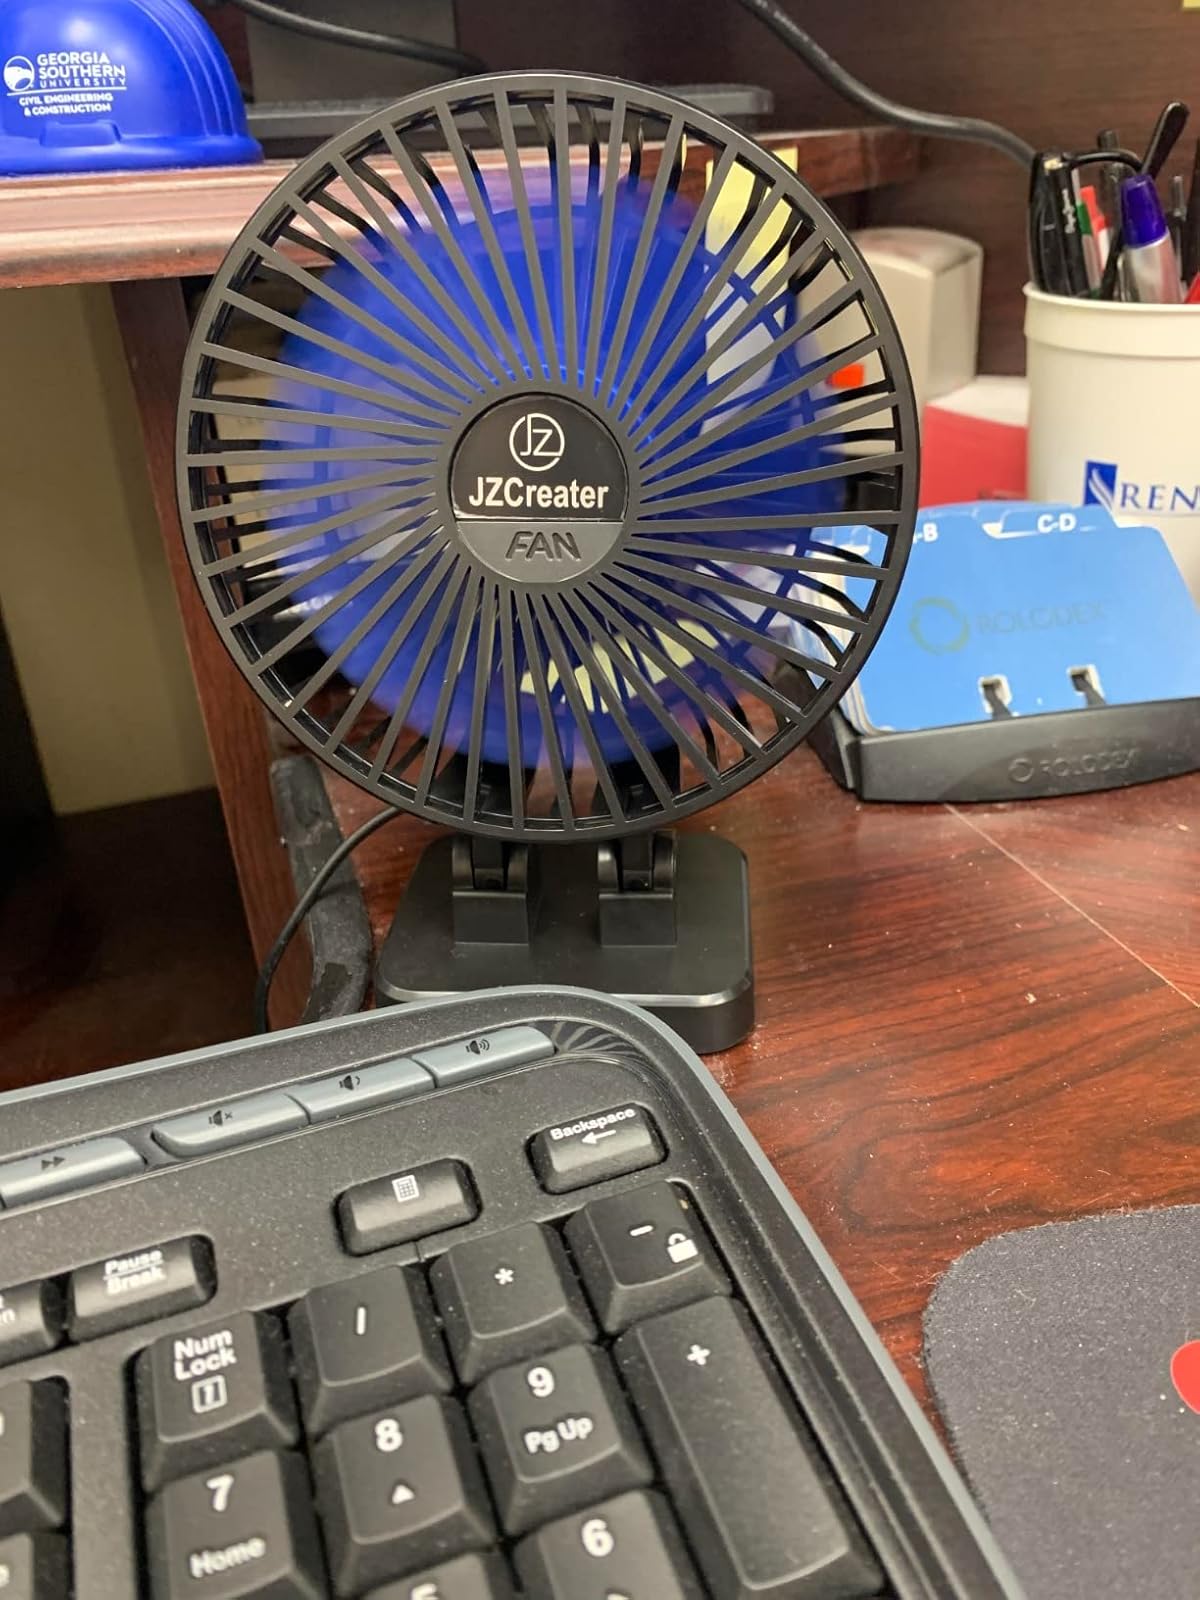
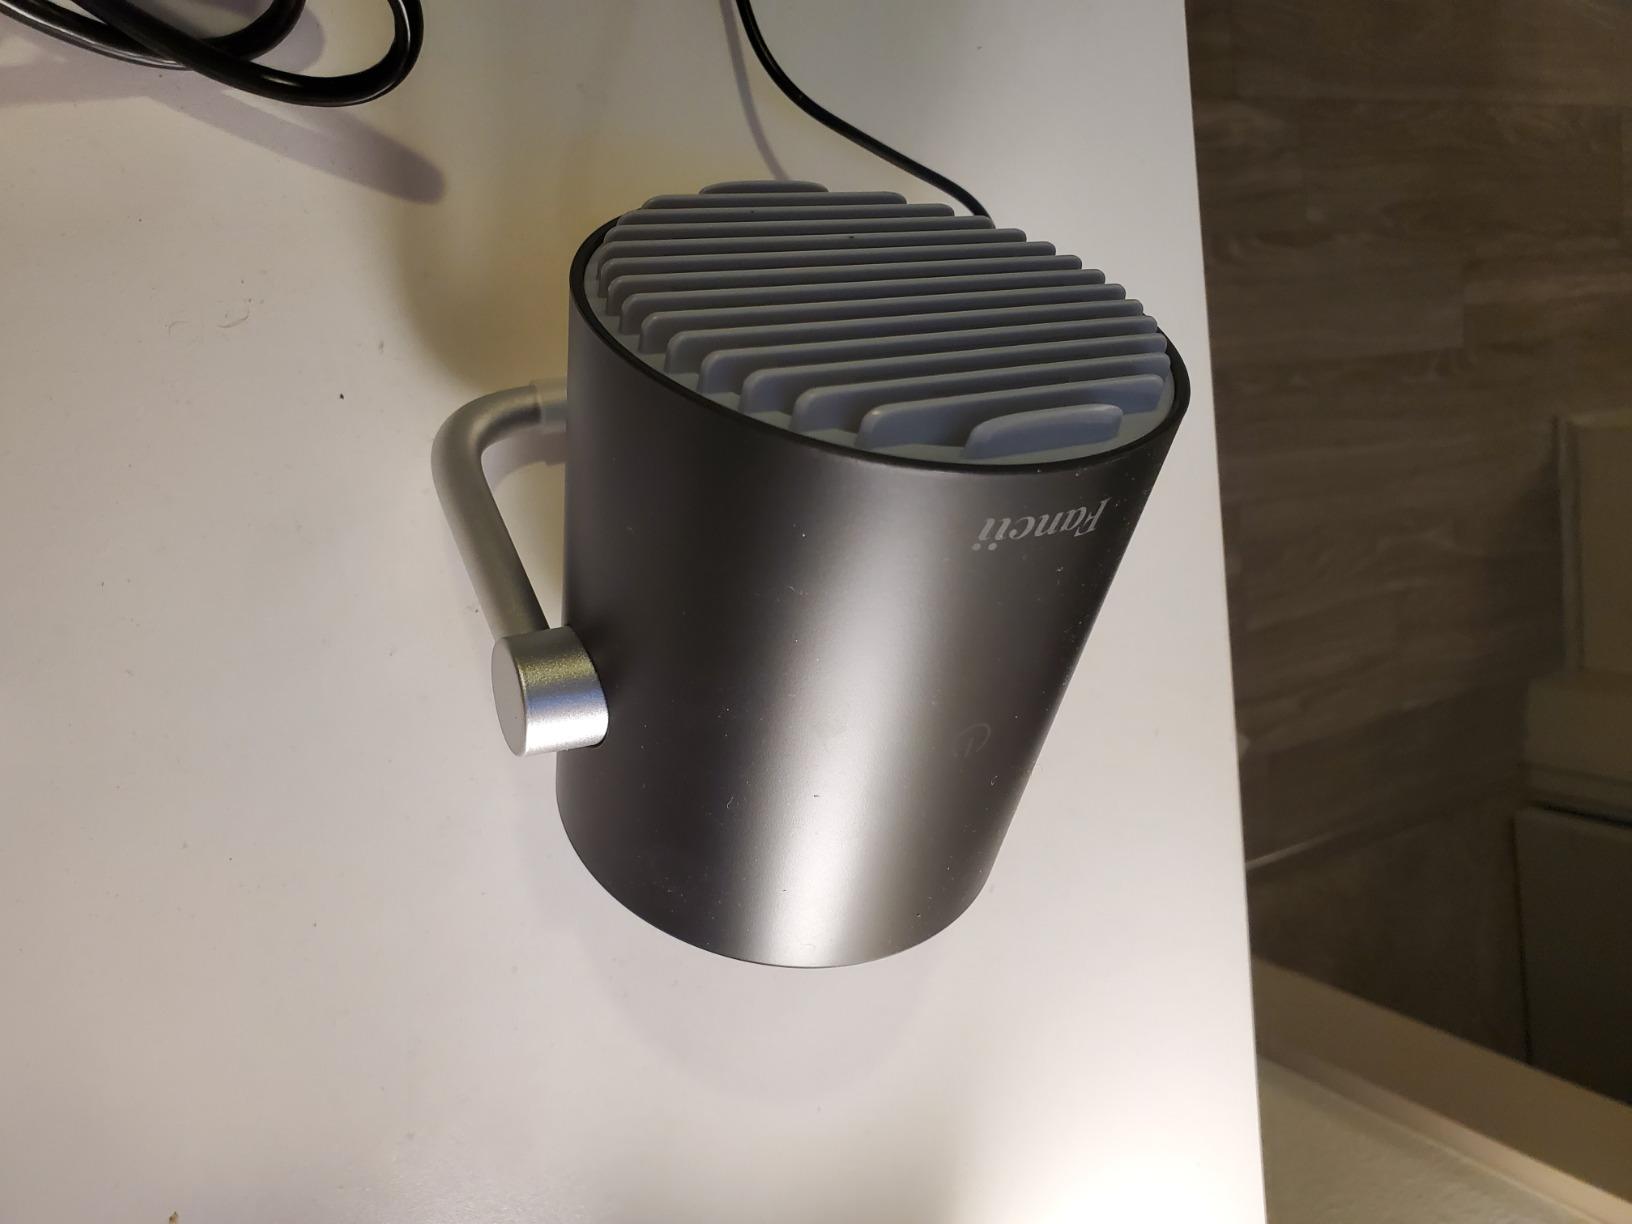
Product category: fan
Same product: no